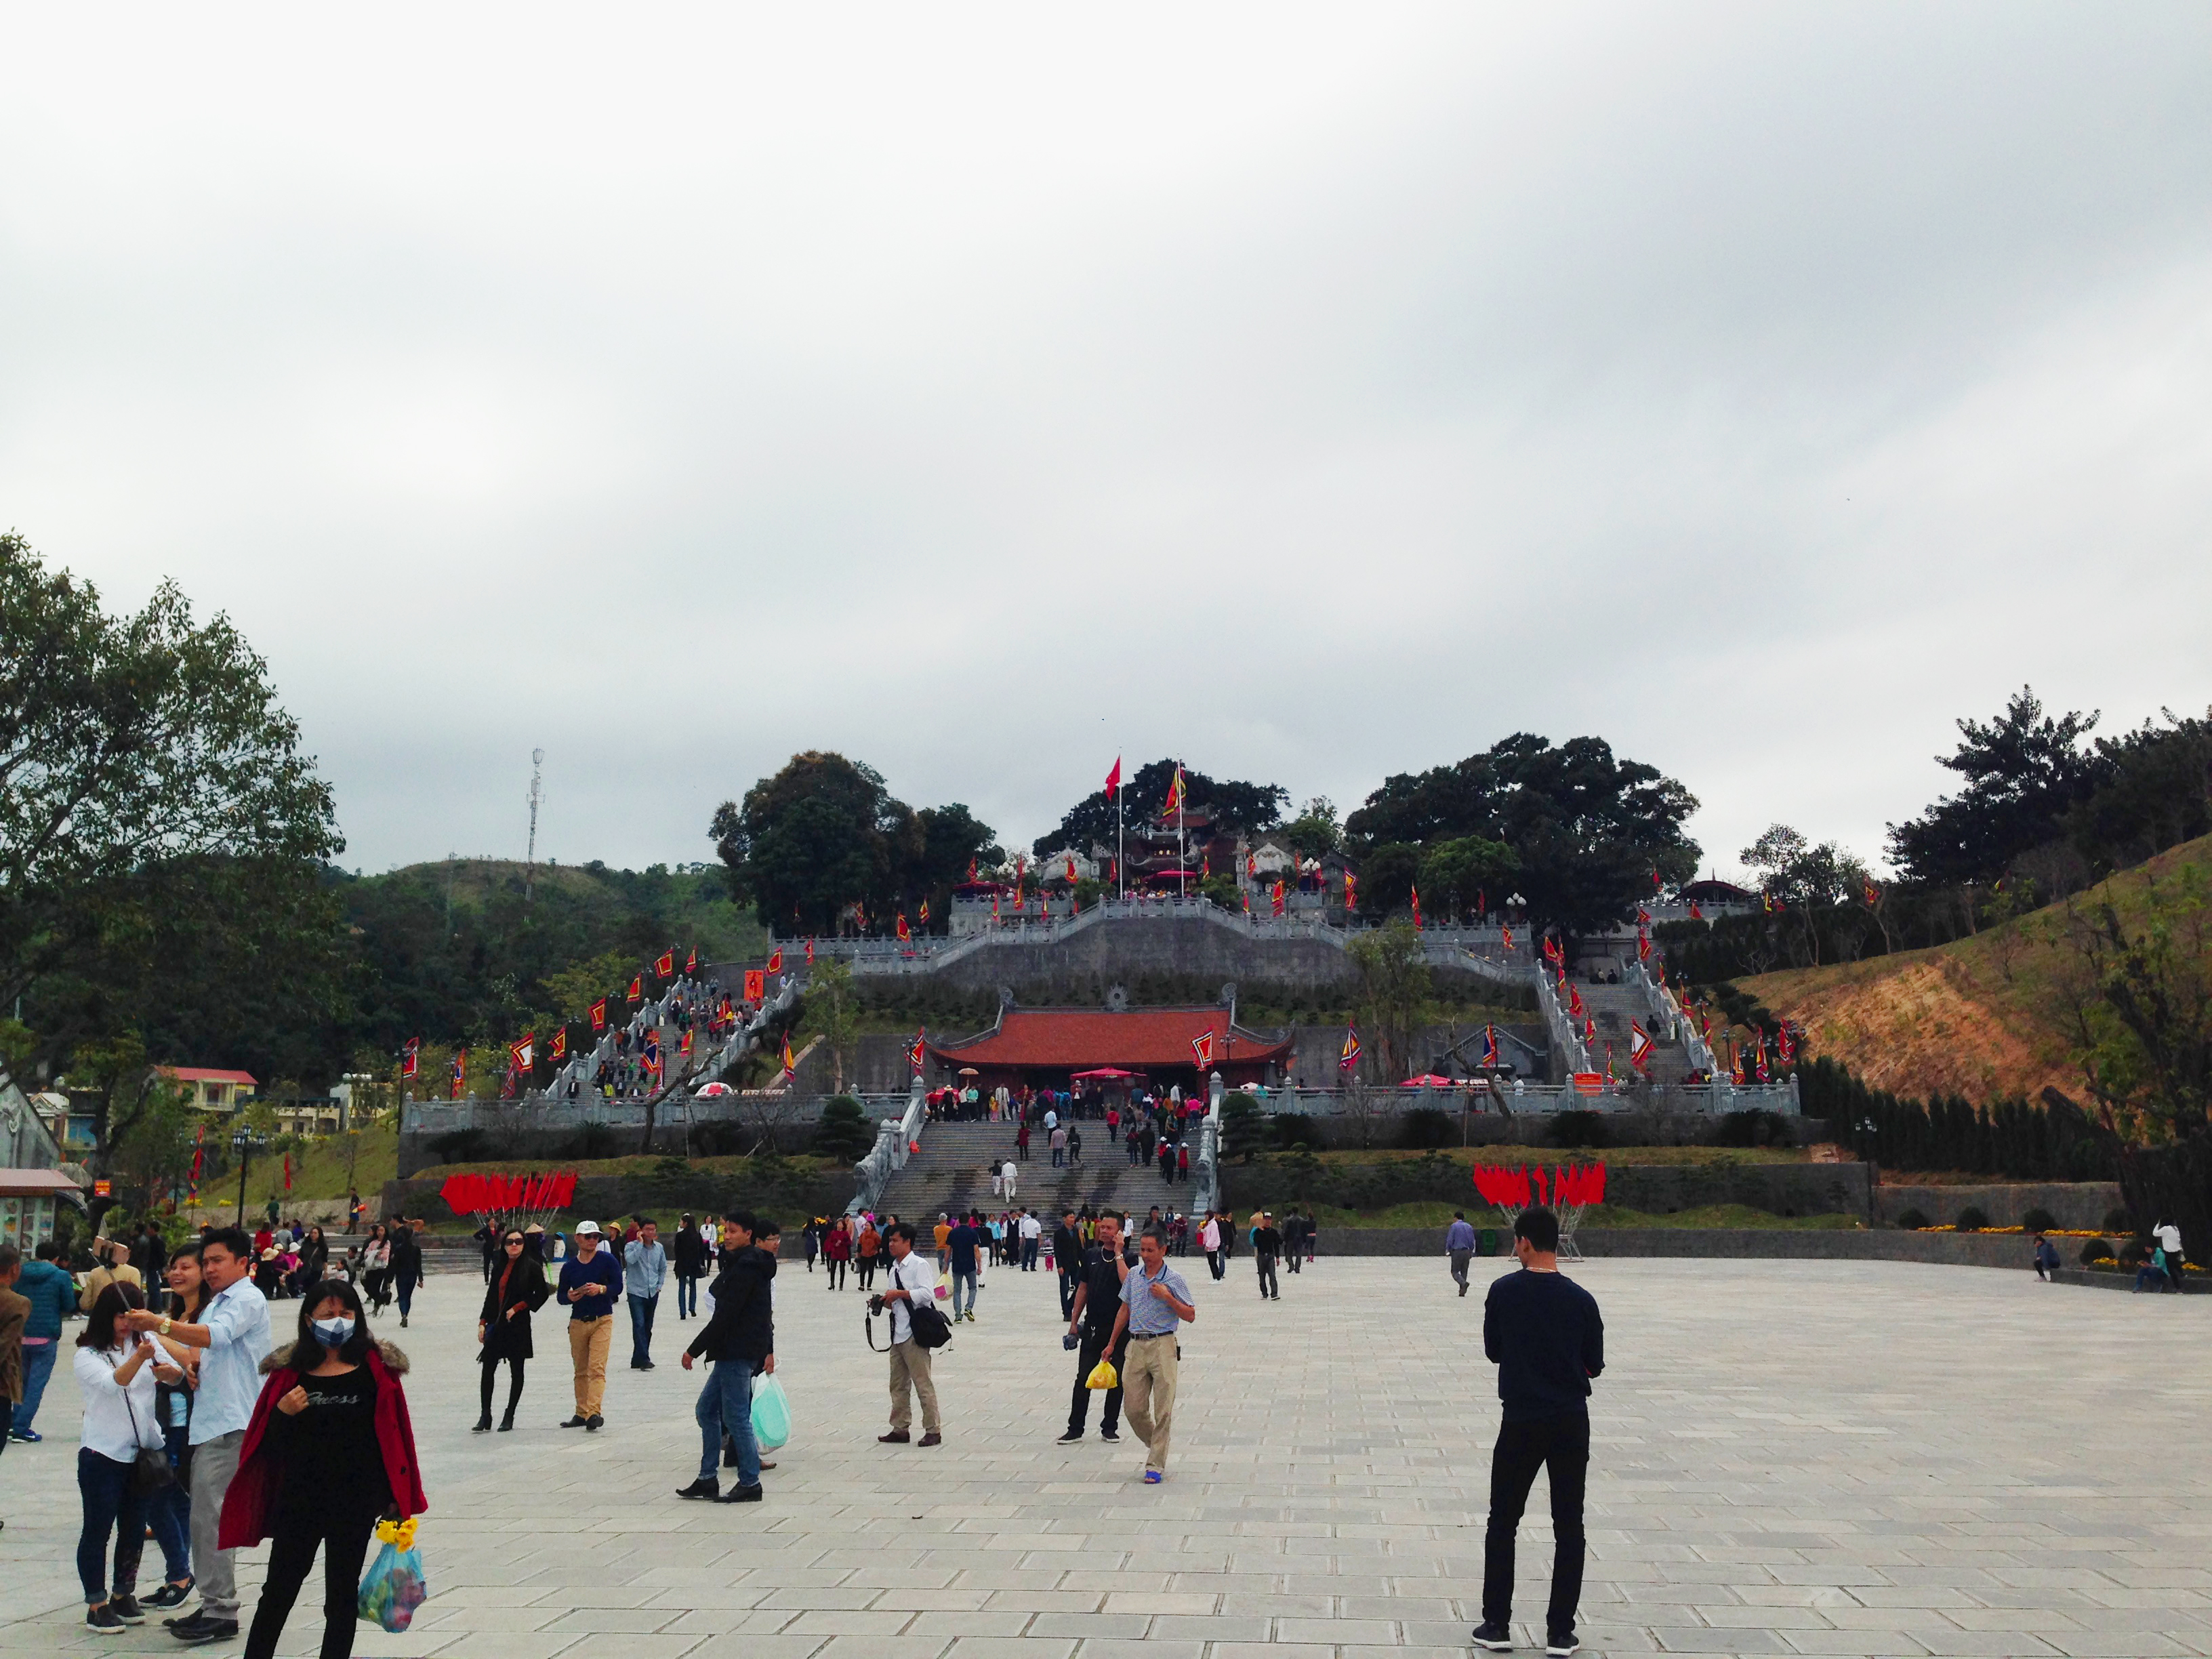
user: text: Những lá cờ trang trí dọc cầu thang có màu gì?
assistant: text: Màu đỏ và vàng.

user: text: Có bao nhiêu cột cờ lớn trên đỉnh khu đền chính có lá cờ màu đỏ?
assistant: text: Hai.

user: text: Khu đền lịch sử trong hình được biết đến với tên gọi nào?
assistant: text: Khu đền lịch sử trong hình được biết đến với tên gọi là Đền Cửa Ông.

user: text: Sự kiện văn hóa quan trọng nào thường diễn ra tại địa điểm này với đông đảo người tham gia?
assistant: text: Sự kiện văn hóa quan trọng thường diễn ra tại địa điểm này là Lễ hội Đền Cửa Ông, thu hút đông đảo người dân và du khách đến dâng hương, cầu an.